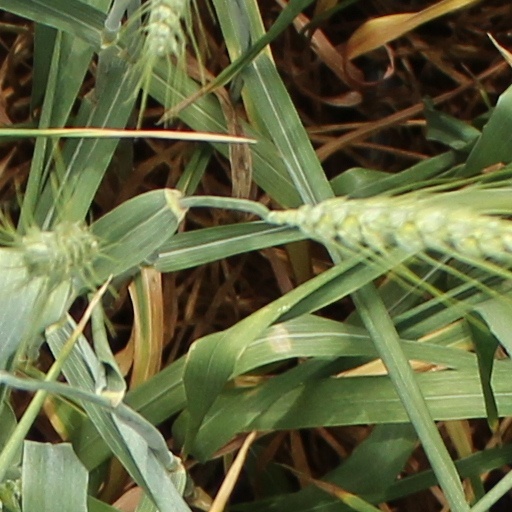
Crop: wheat